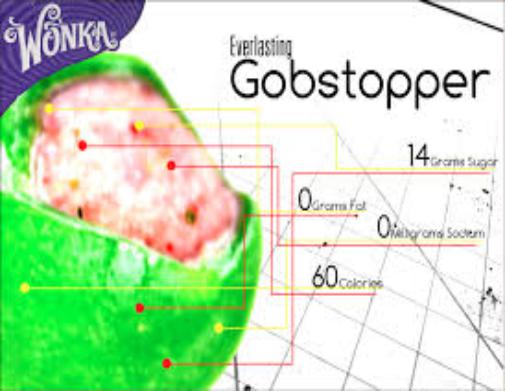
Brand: Gobstoppers
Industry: Food